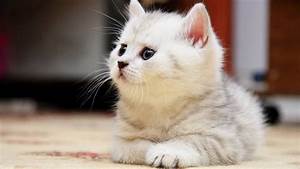
Label: cat